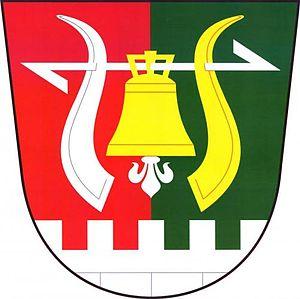
Skřinářov est une commune du district de Žďár nad Sázavou, dans la région de Vysočina, en République tchèque. Sa population s'élevait à 155 habitants en 2019.